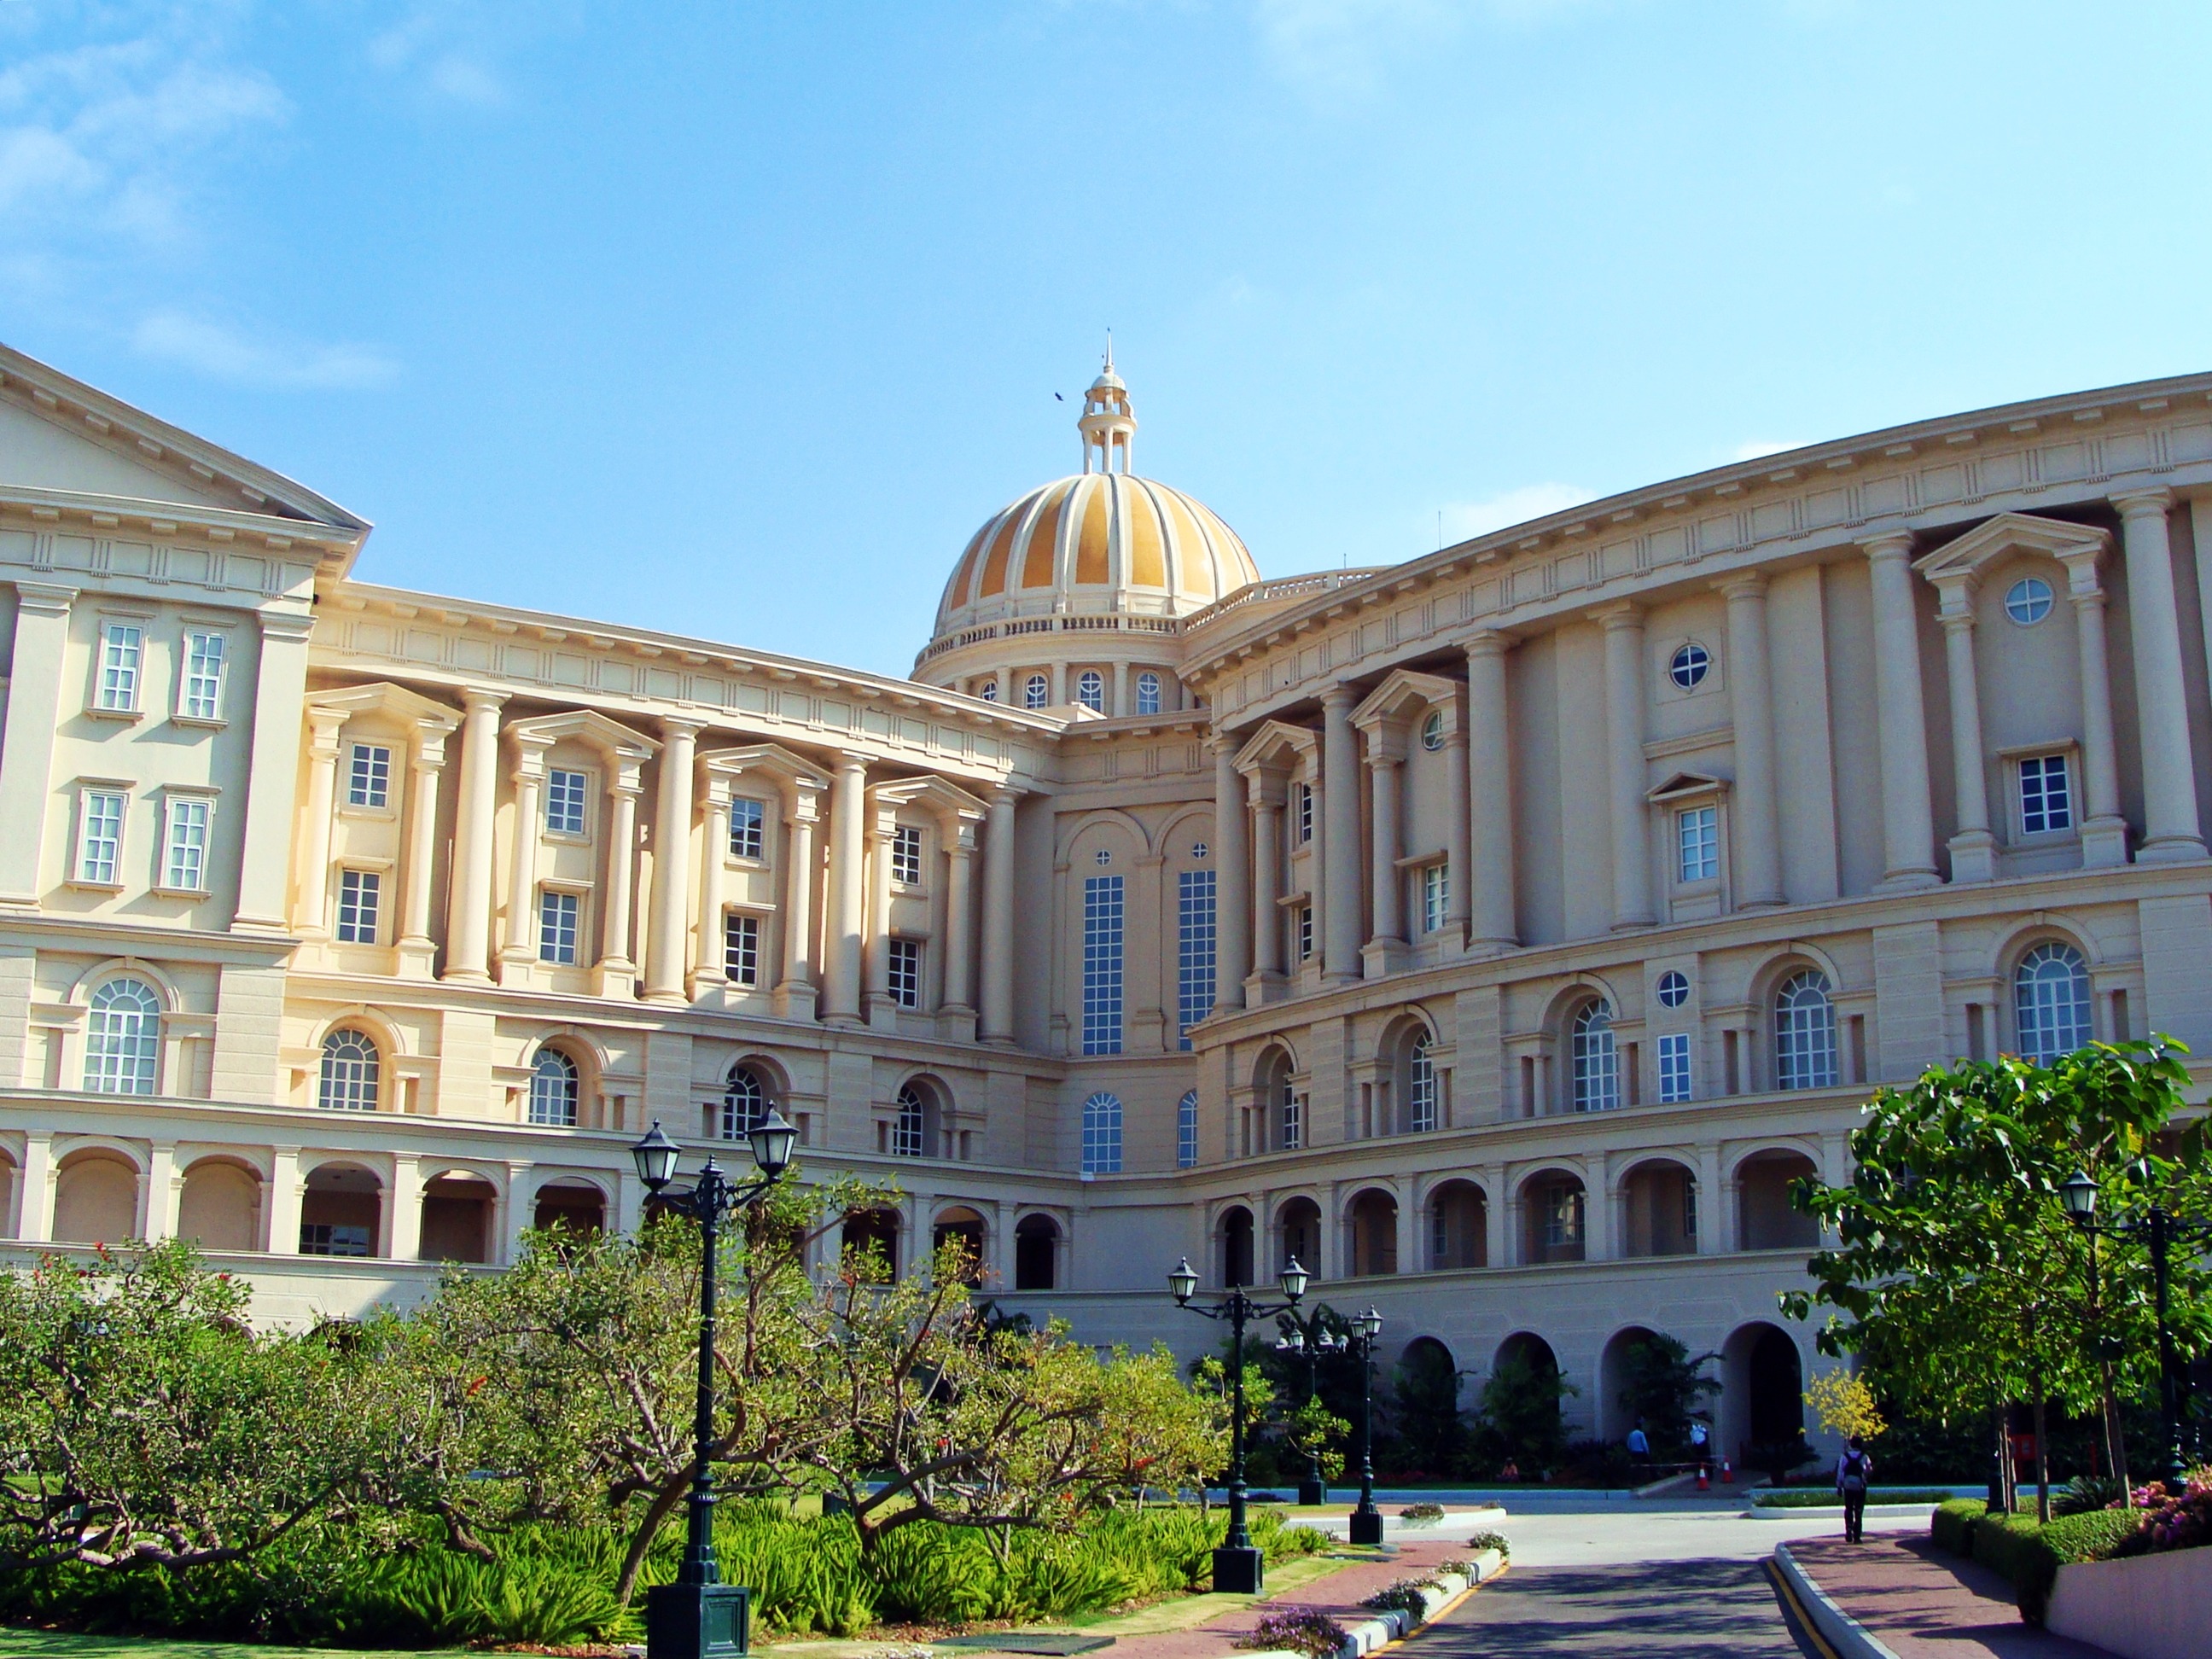
architecture, mansion, building, palace, hall, plaza, artistic, landmark, facade, decor, modern, courtyard, town square, india, tourist attraction, estate, karnataka, stately home, infosys, classical architecture, mysore, it hub